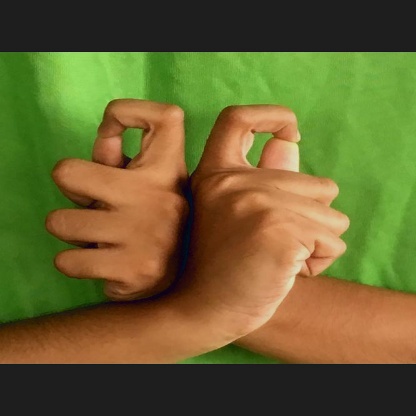
Mudra: Berunda